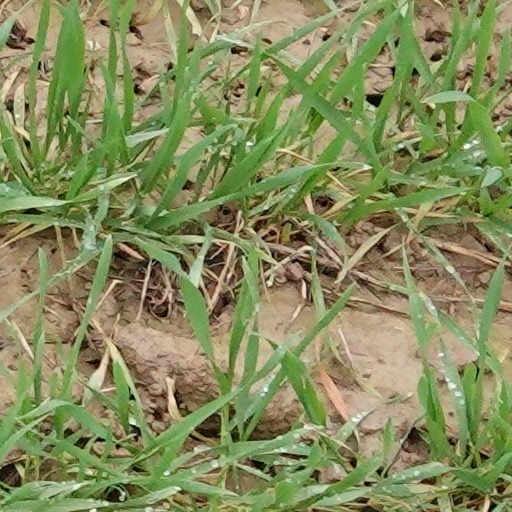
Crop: wheat